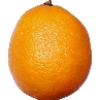
Label: lemon_meyer